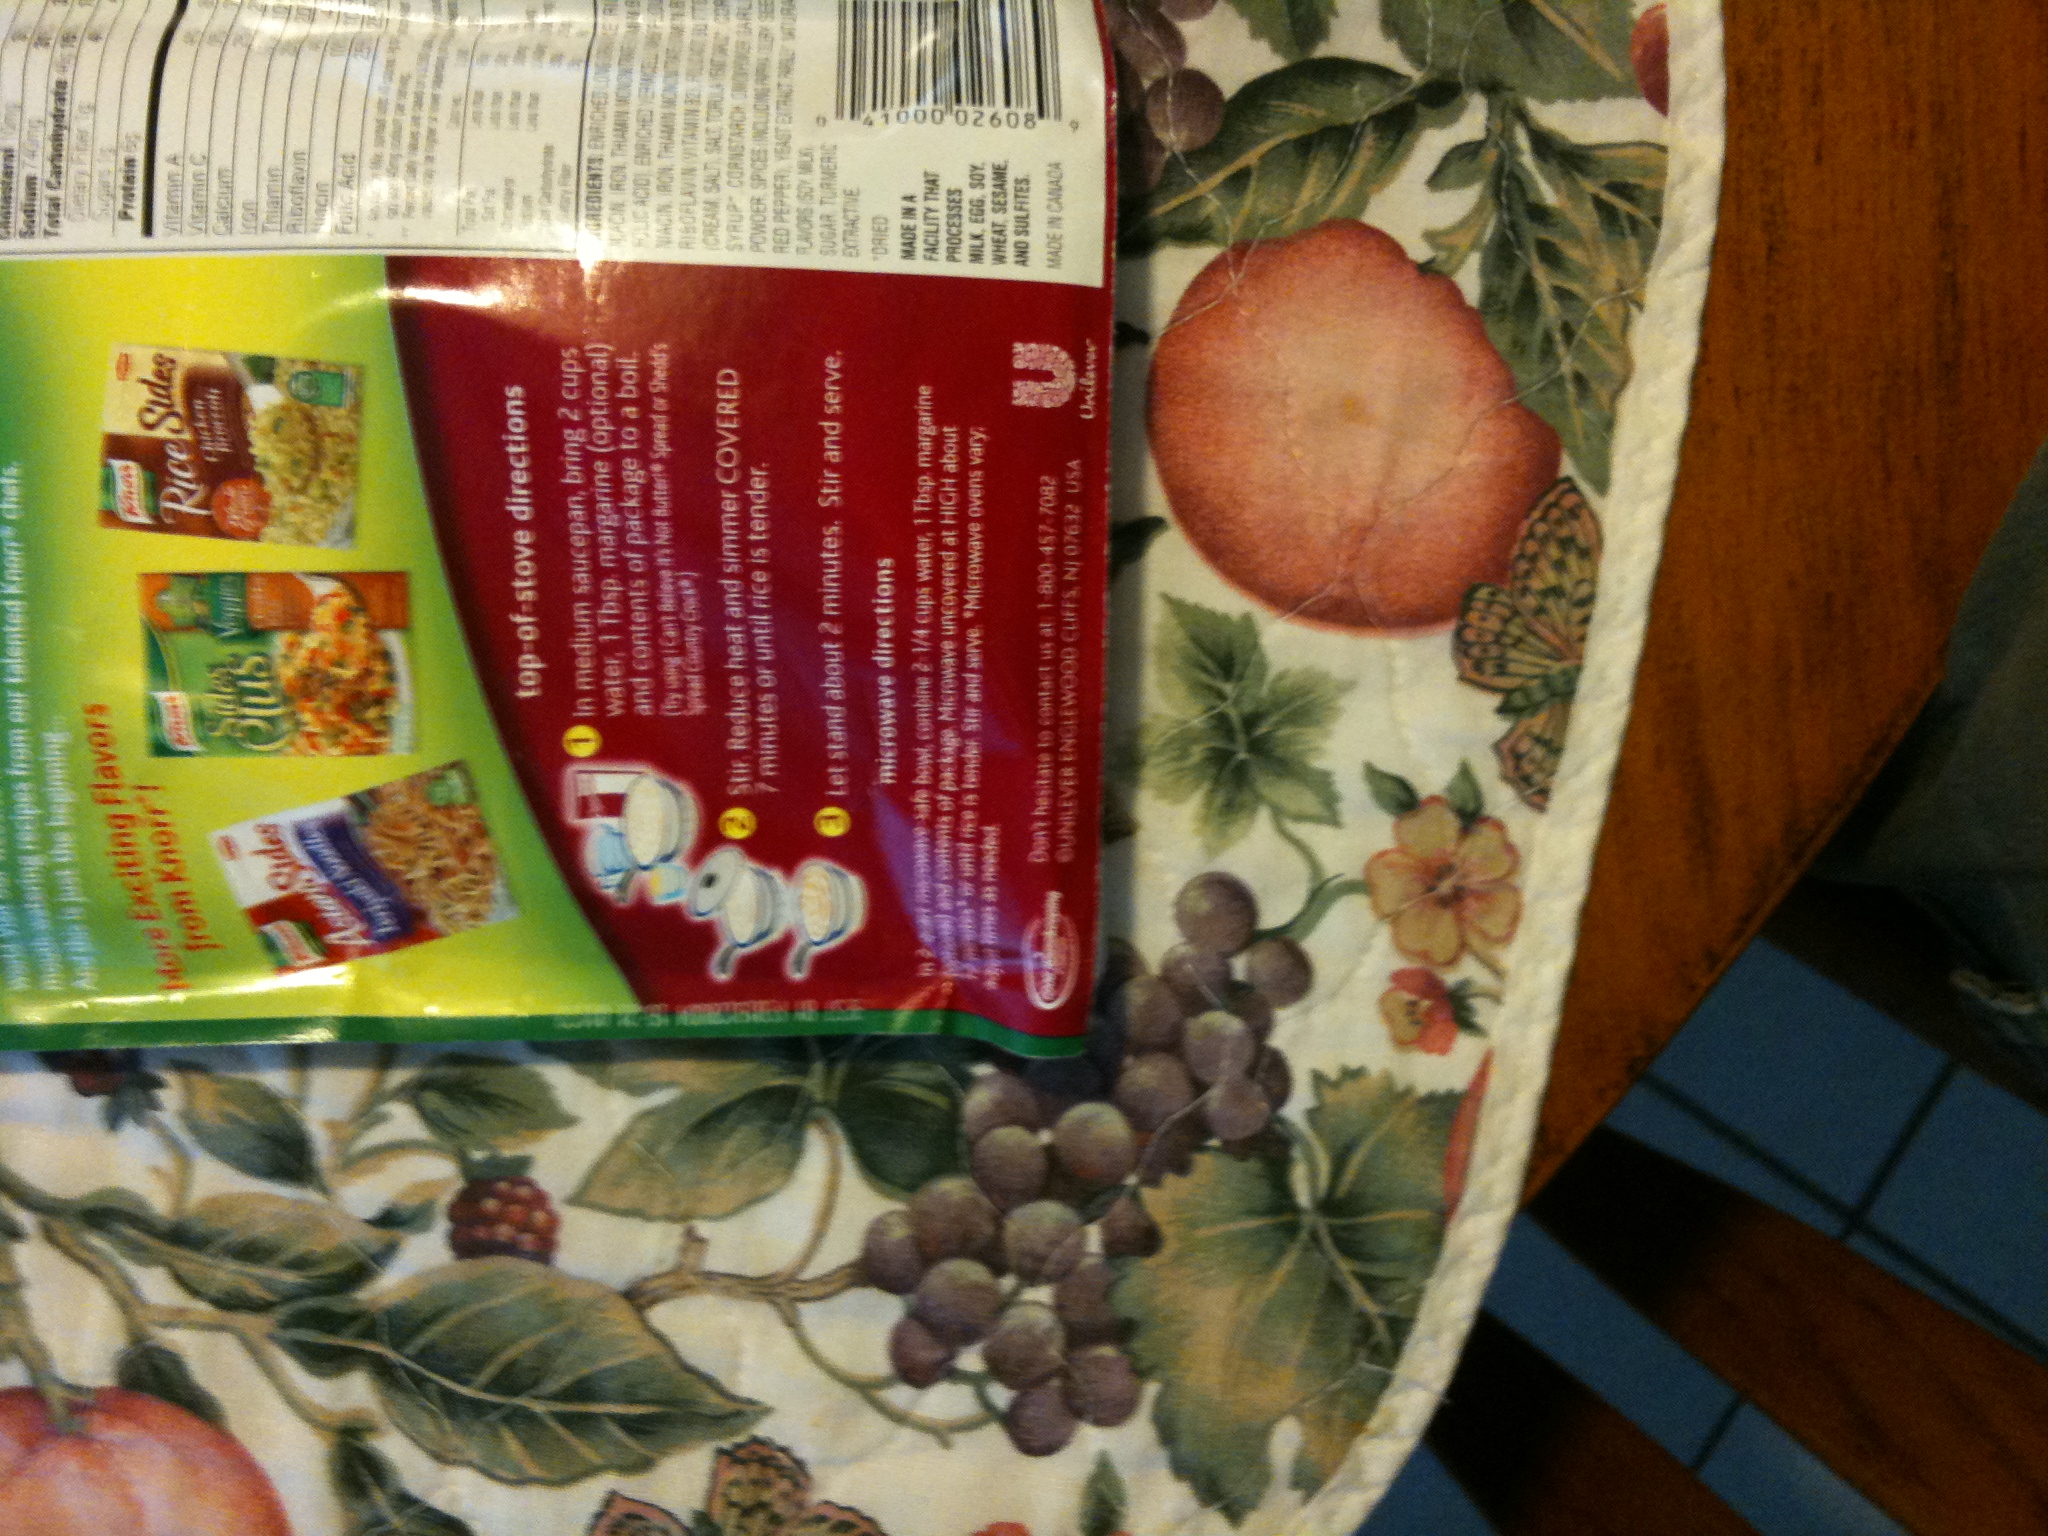Question: What flavor is this?
Answer: unanswerable